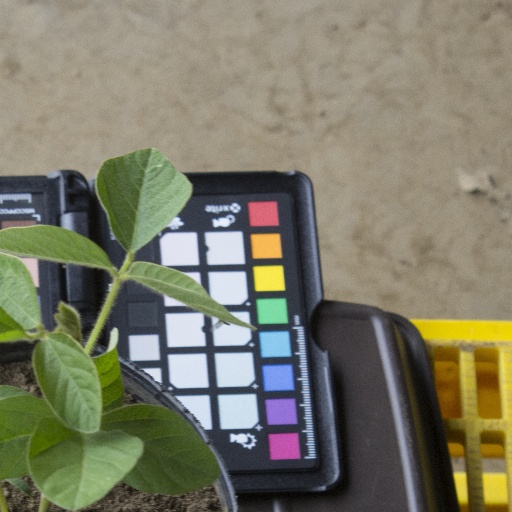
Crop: soybean